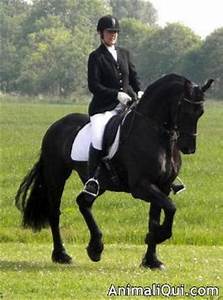
Label: horse